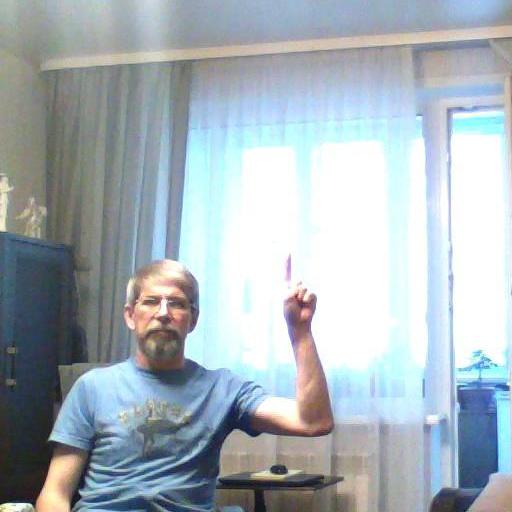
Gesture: one